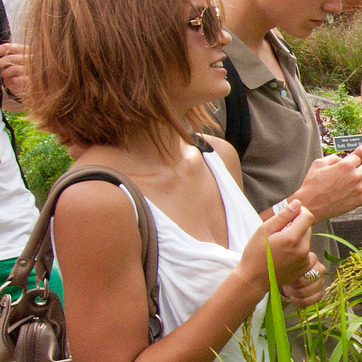
Material: skin